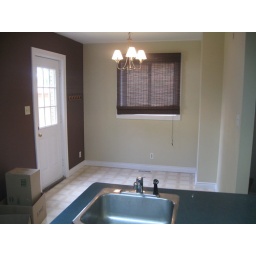
Main floor apt. eat in kitchen